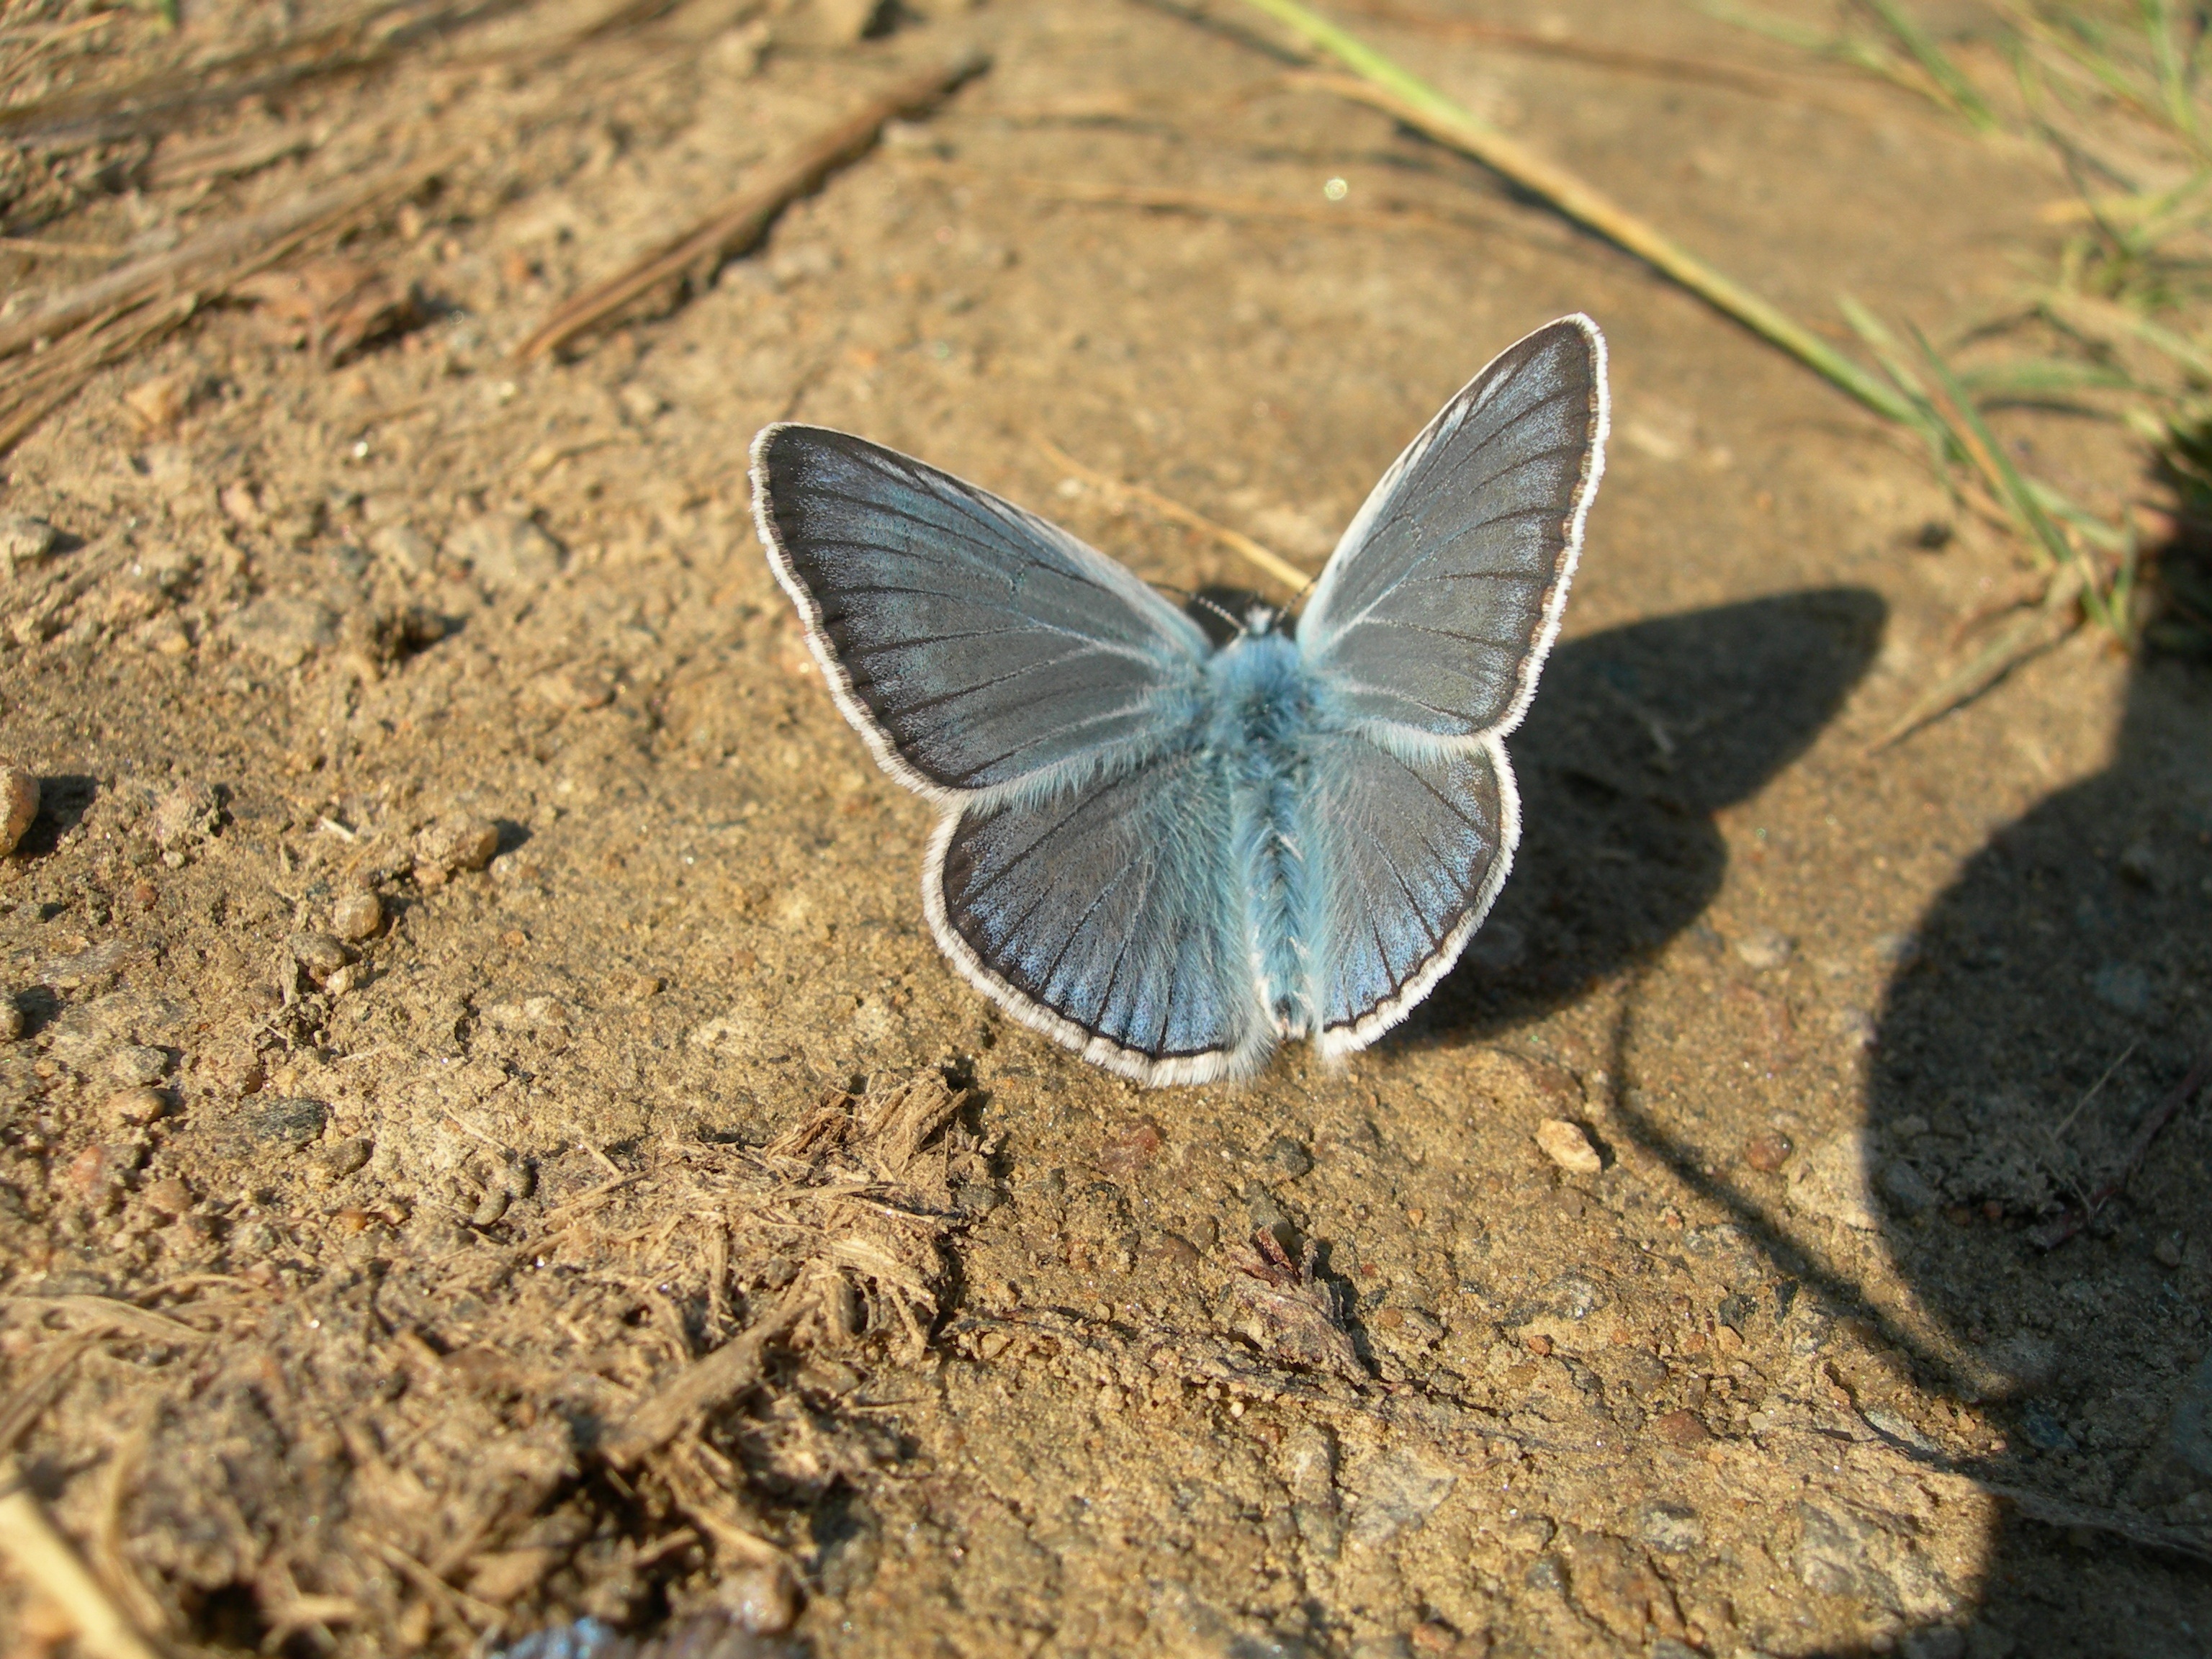
wing, leaf, insect, soil, blue, moth, butterfly, fauna, invertebrate, macro photography, arthropod, pollinator, moths and butterflies, lycaenid